Highland Rape

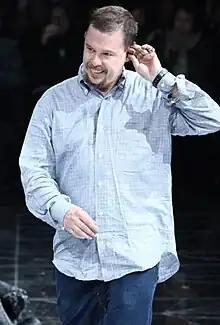
Alexander McQueen

Highland Rape is the sixth collection by British designer Alexander McQueen for his eponymous fashion house. Like many of McQueen's early collections, this collection featured untraditional women's tailoring heightening the models' figures and sexuality. Although very poorly received critically and publicly, the Highland Rape is one of McQueen's most famous shows that solidified his name in the fashion world. The runway show was presented on 13 March 1995 during London Fashion Week as his 1995 Autumn/Winter collection. The collection was dark and nationalistic, most notably epitomising the McQueen house's use of Scottish tartan and the bumster trouser, designed to show as much of the torso as possible without showing all of the crotch or bum.